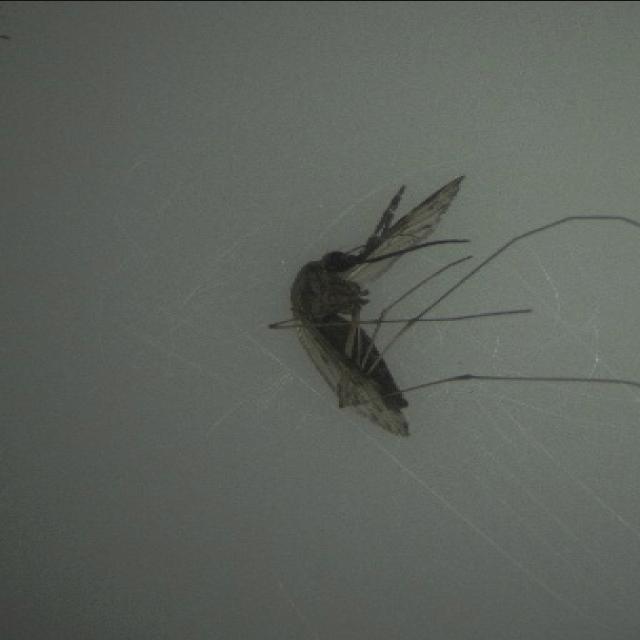
Species: anopheles_sinensis